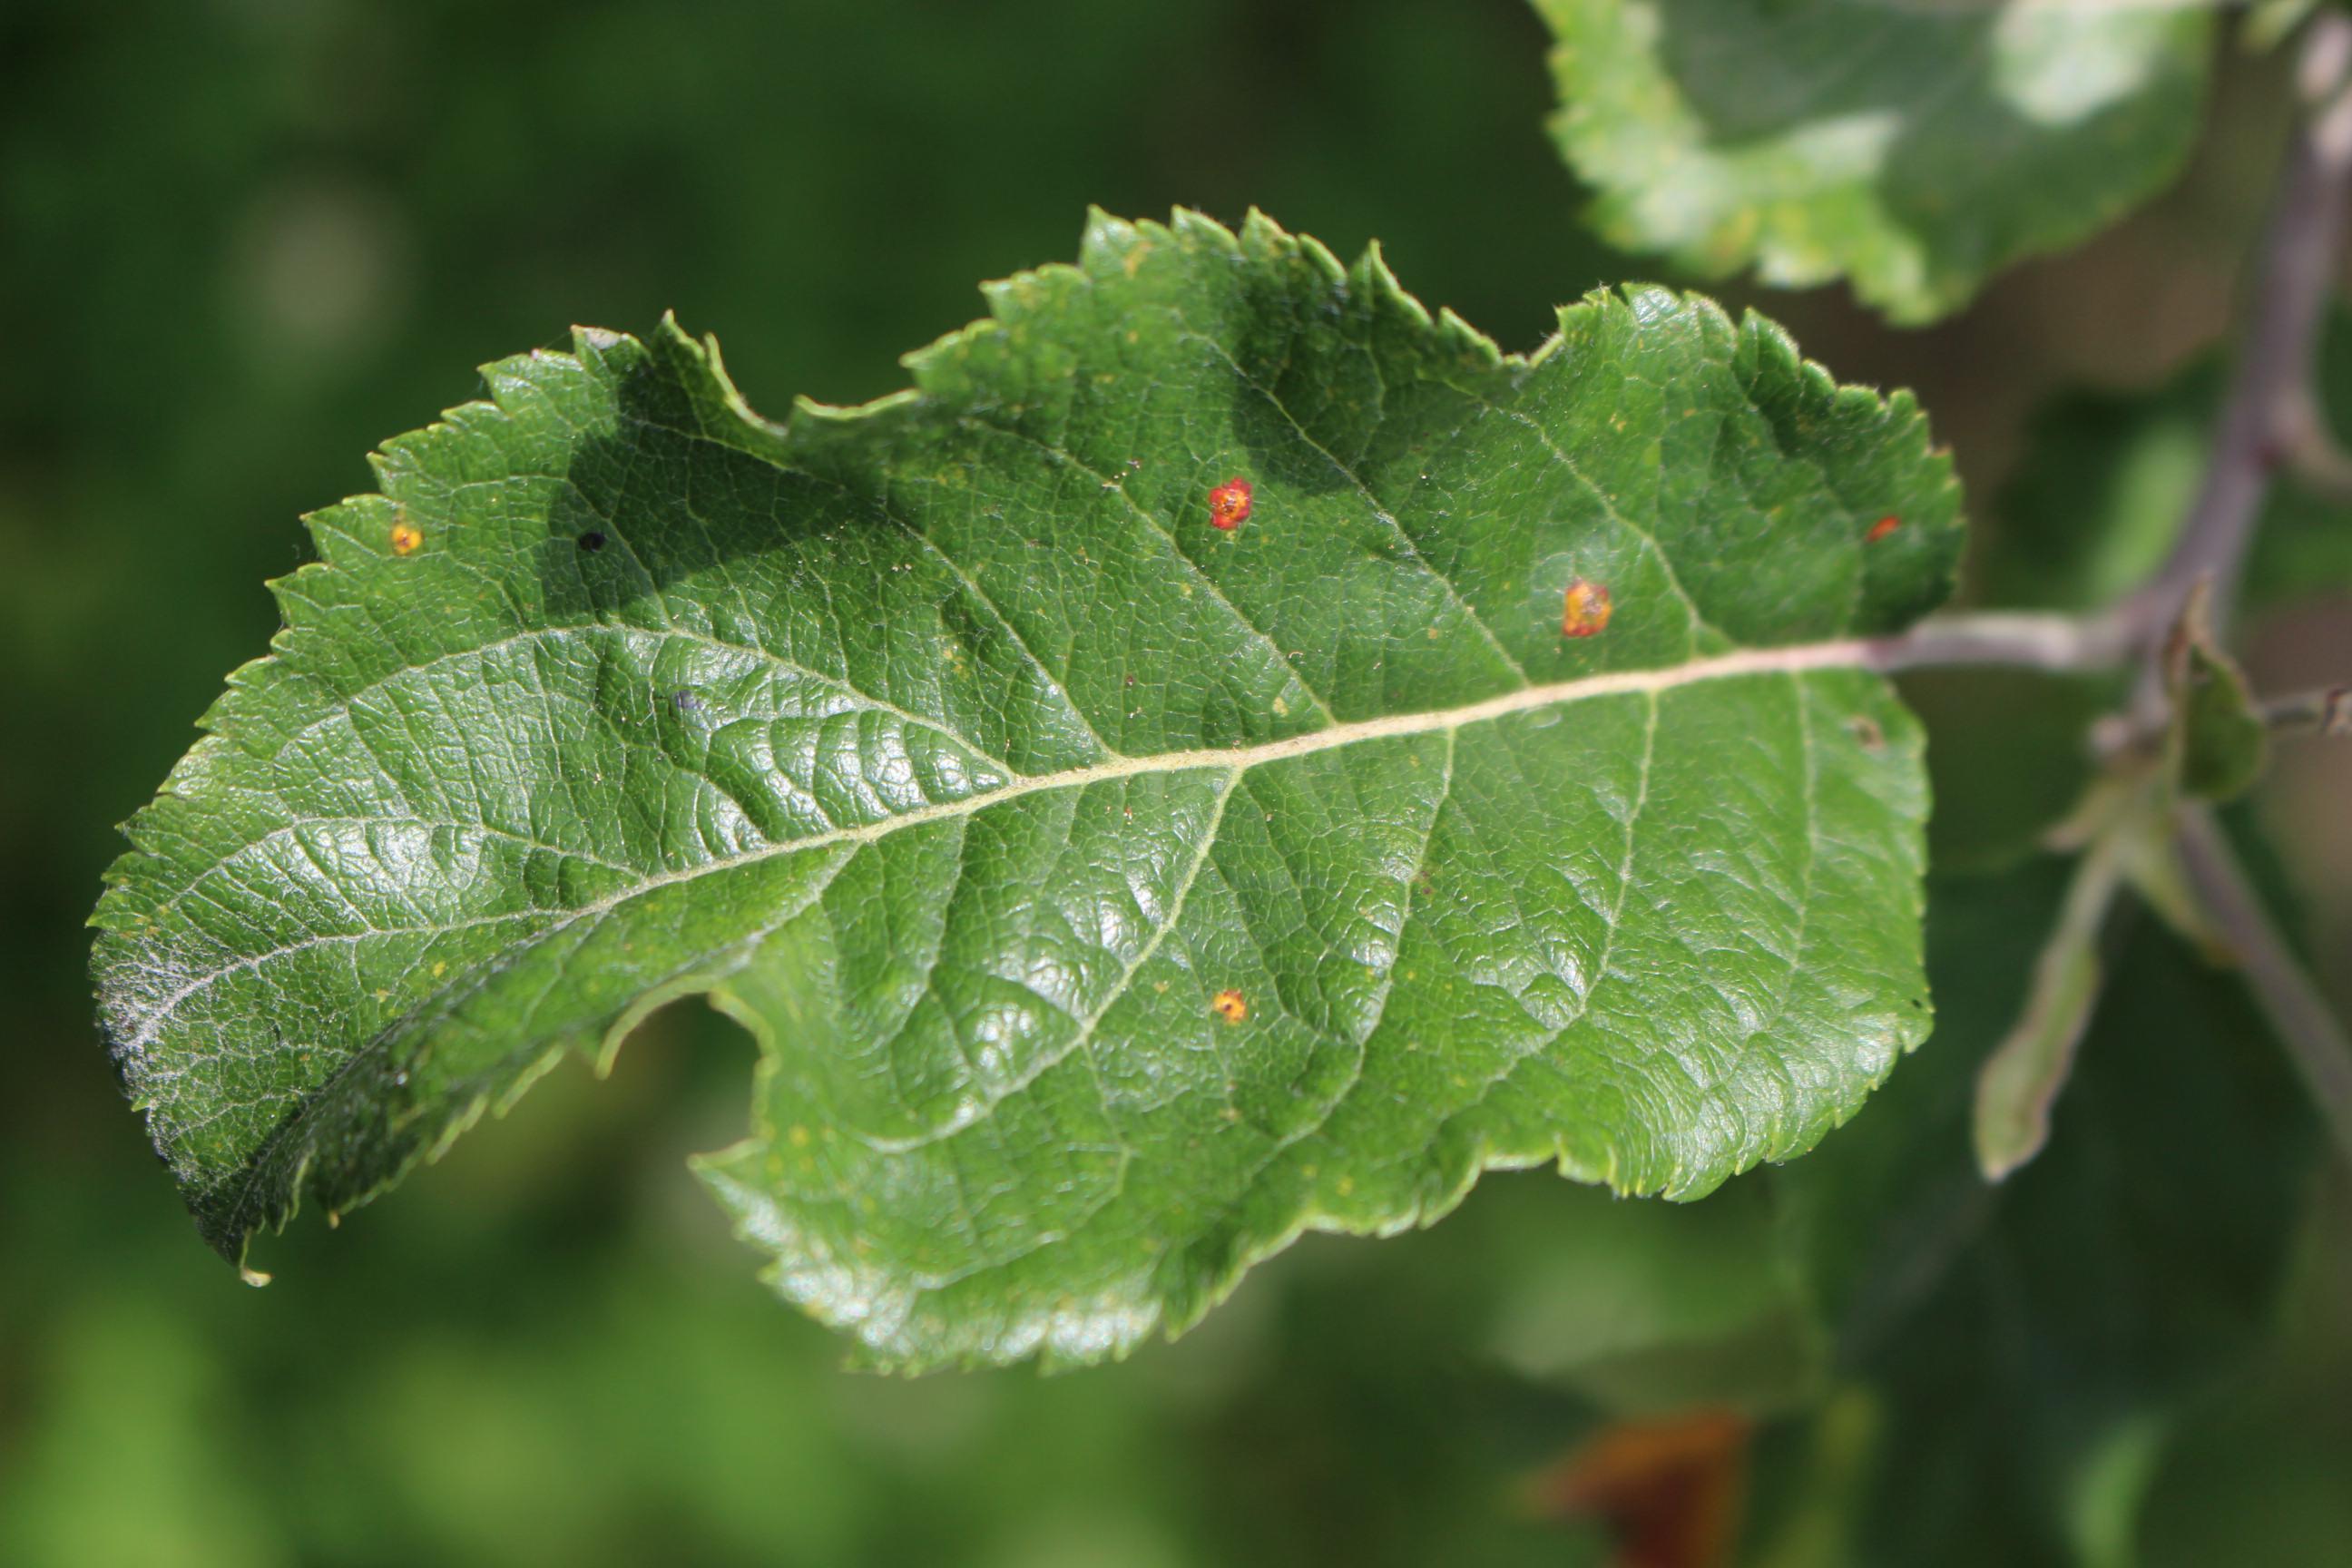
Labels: rust